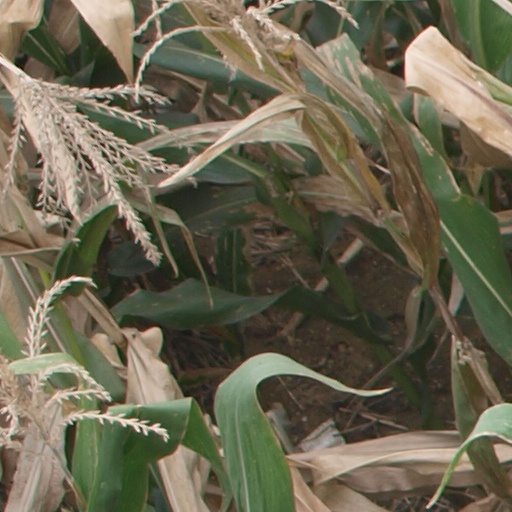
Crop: maize; corn